Charles W. Clinton

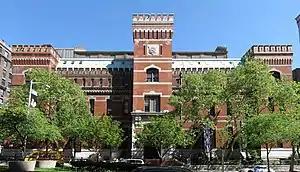
Seventh Regiment Armory, 1880

Charles William Clinton (1838–1910) was an American architect. From 1894 until his death, Clinton was a partner of the prominent firm of Clinton and Russell, but from 1858 through 1894 he conducted his own significant career.